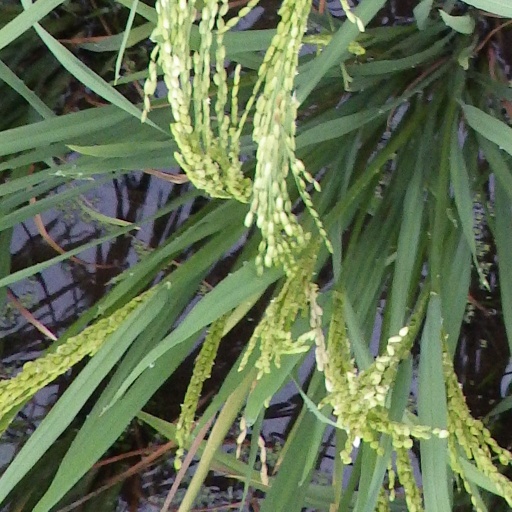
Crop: rice